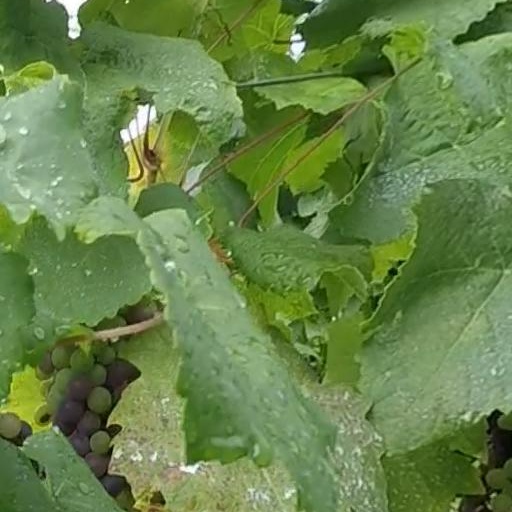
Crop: grape